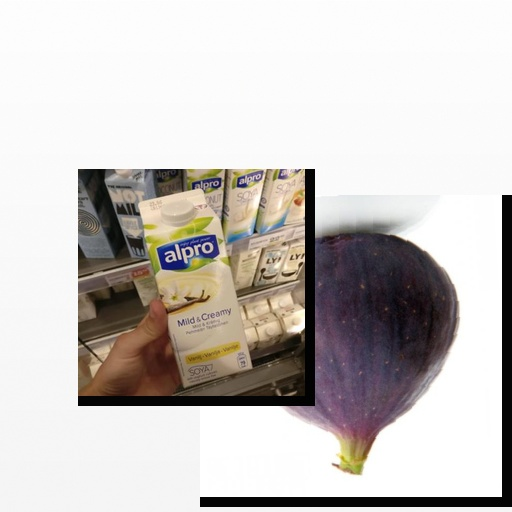
Food items: vanilla_soy_yogurt, fig